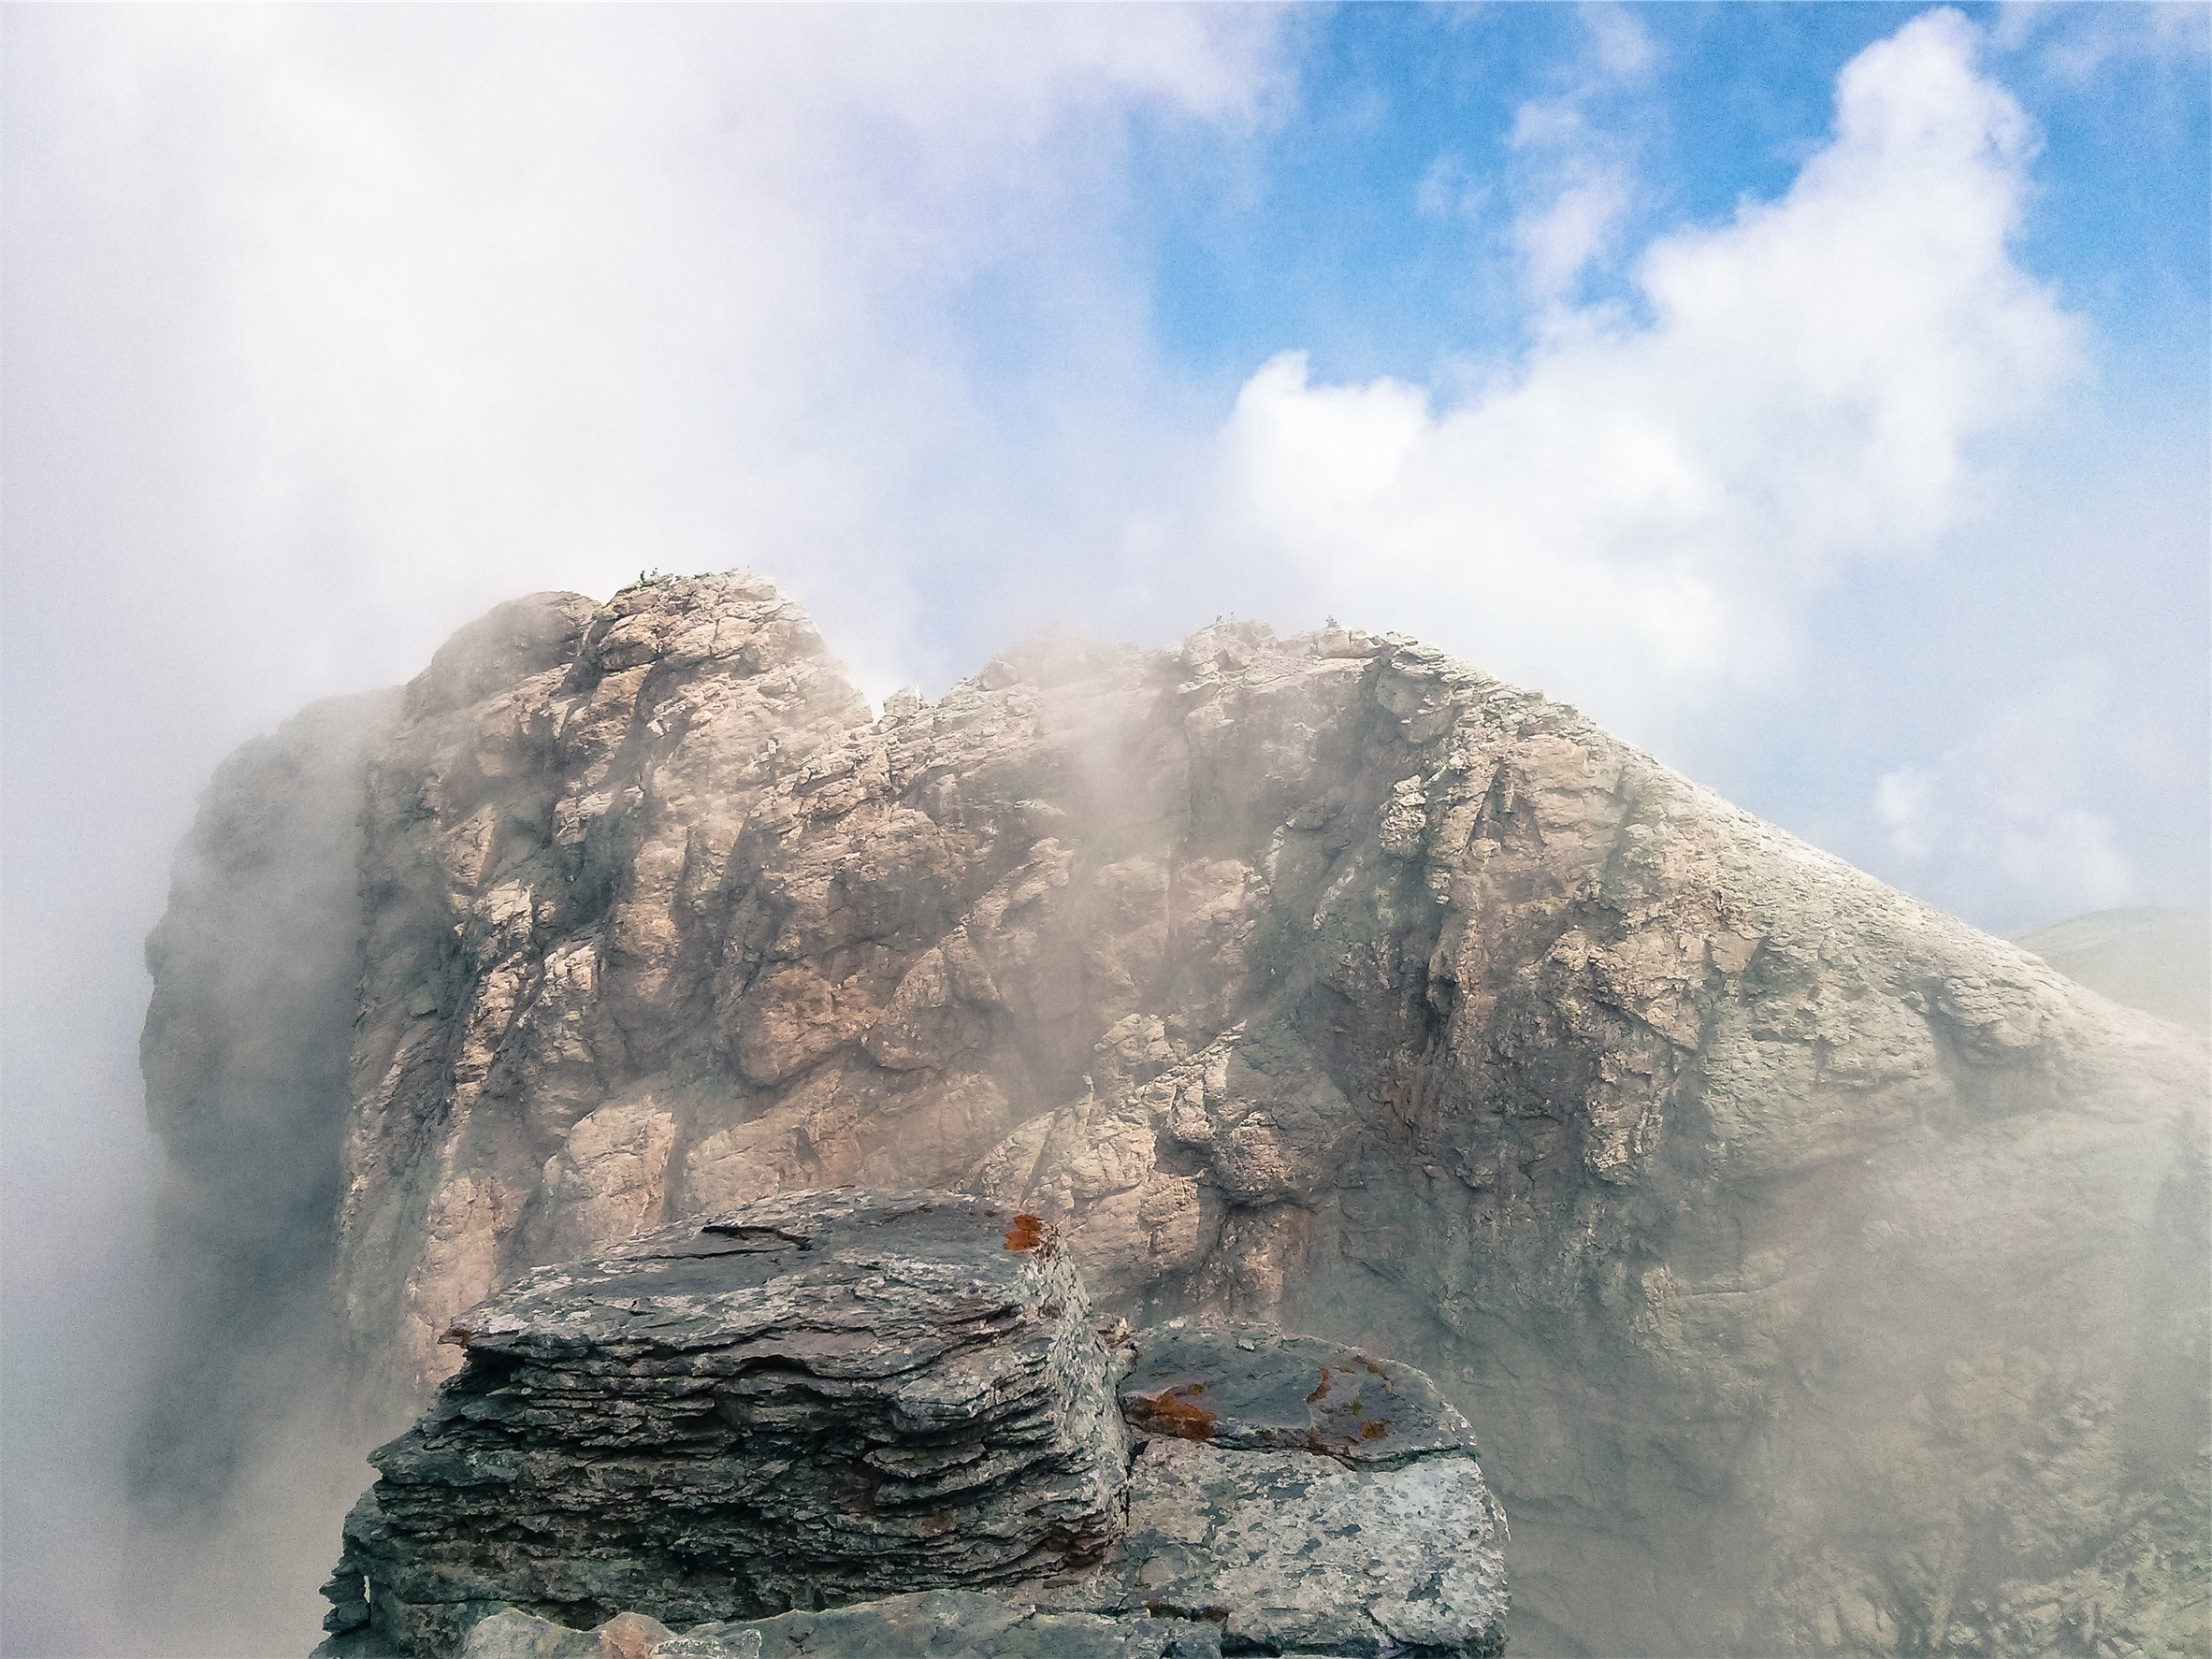
sea, rock, mountain, sky, wave, mountain range, cliff, terrain, summit, clouds, geology, mountains, cliffs, peaks, landform, geographical feature, atmospheric phenomenon, mountainous landforms, volcanic landform